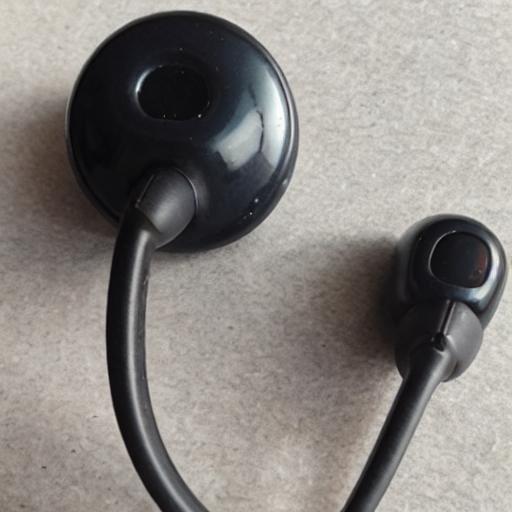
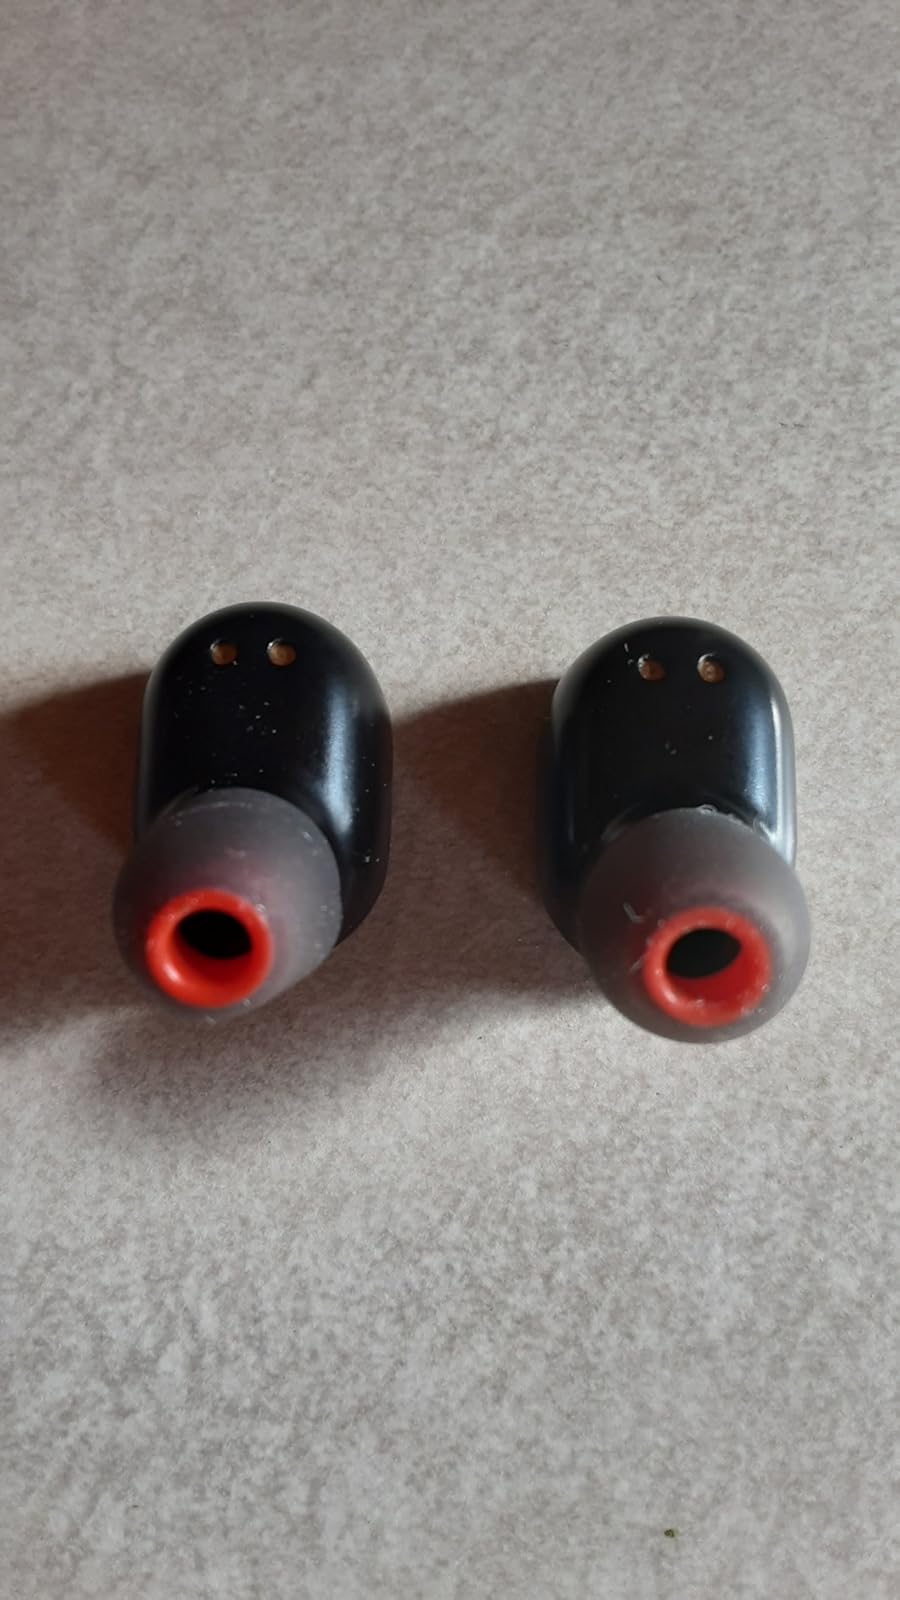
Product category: earbuds
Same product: no